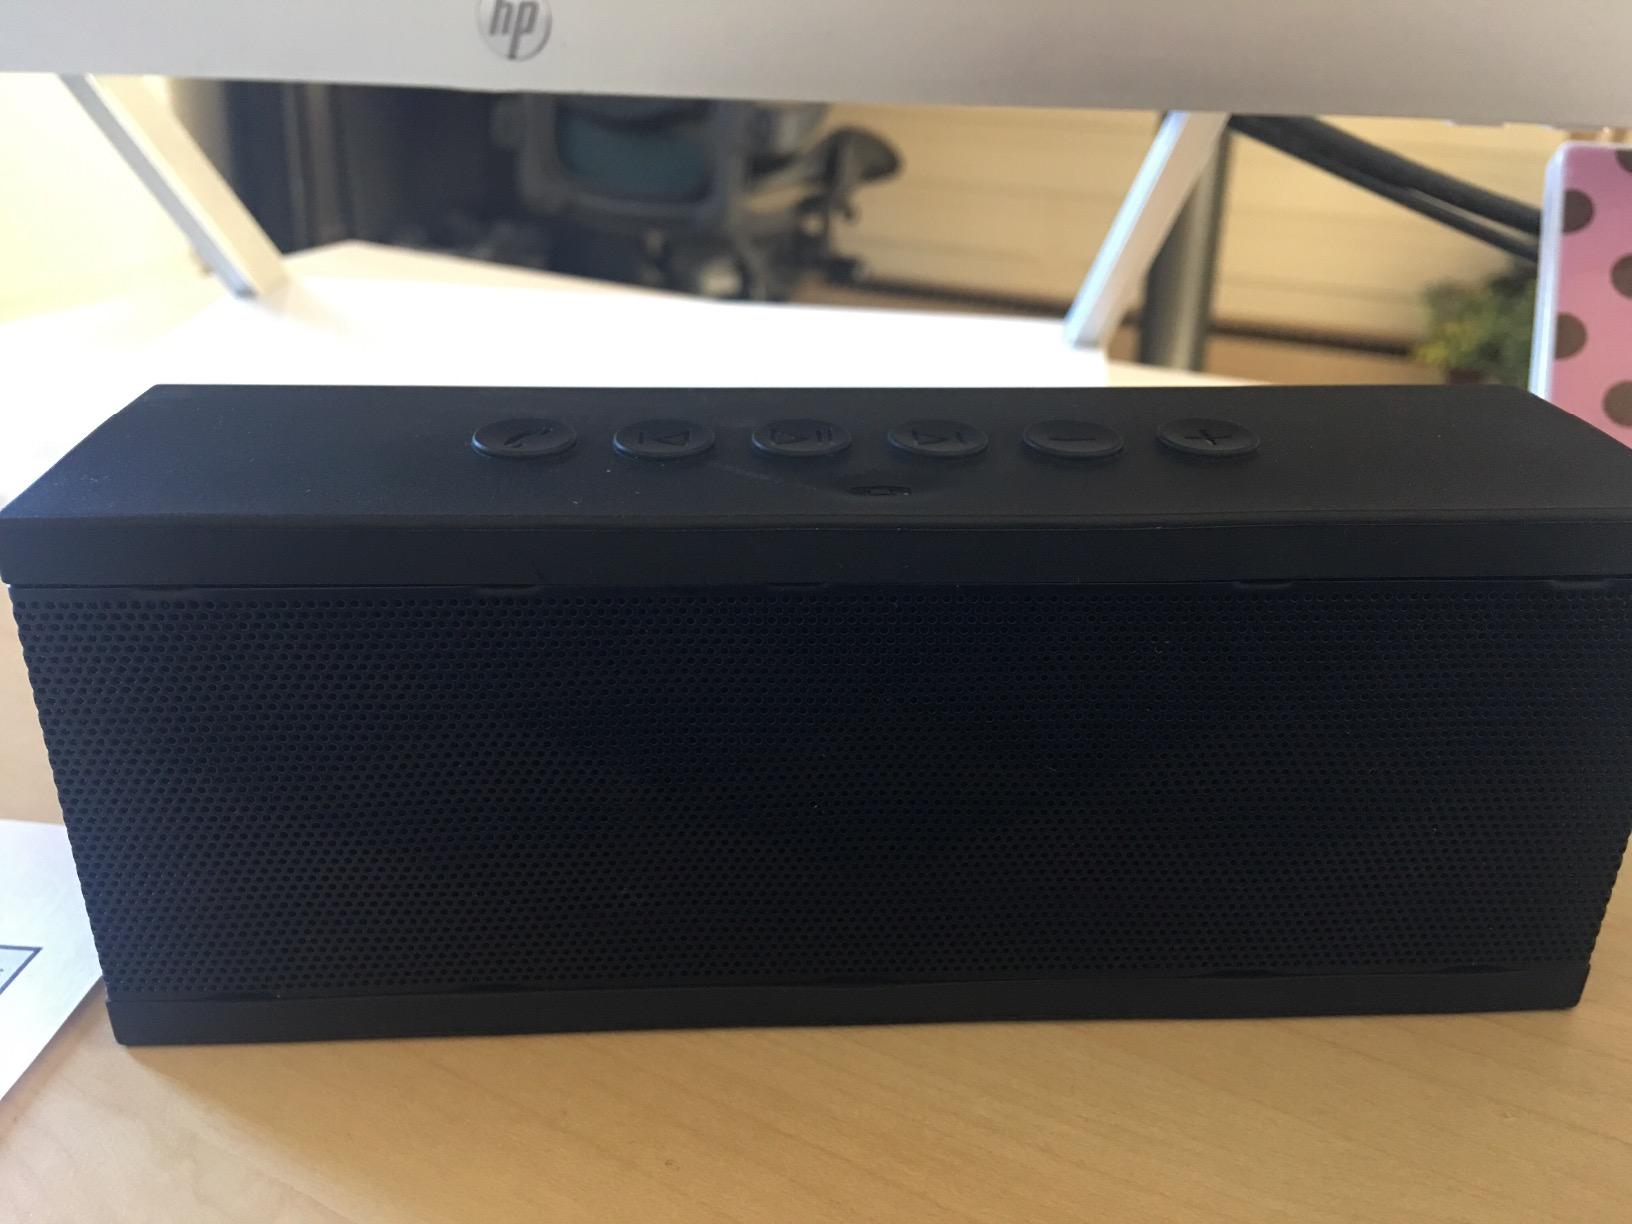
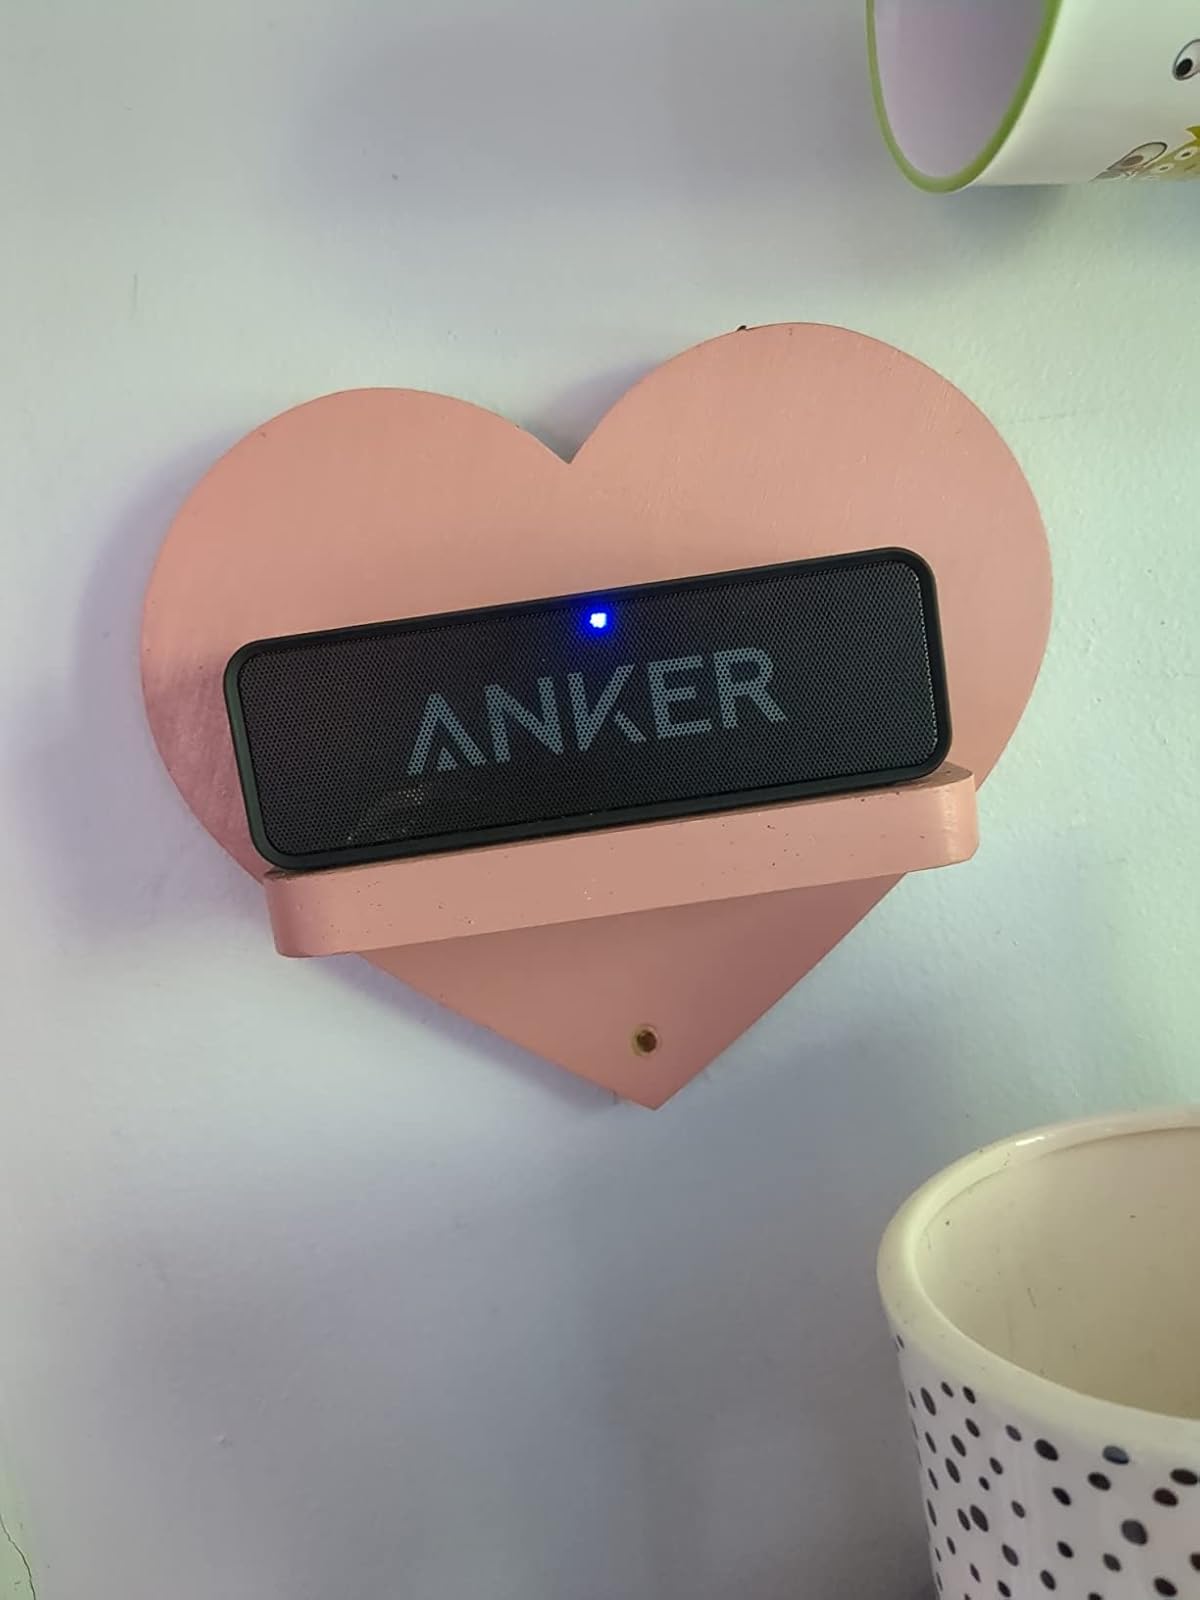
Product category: speaker
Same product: no